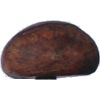
Label: chestnut